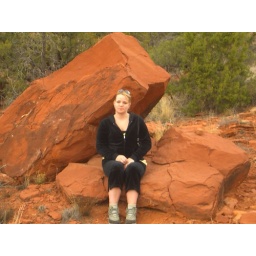
The red rocks near Sedona